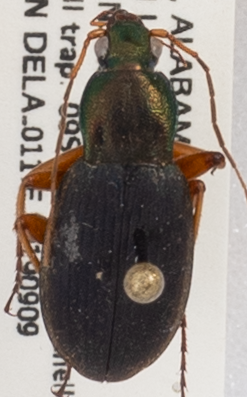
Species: Chlaenius aestivus
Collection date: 2019-09-09
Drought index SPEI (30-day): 0.63
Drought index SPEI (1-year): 1.038
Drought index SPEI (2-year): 0.892